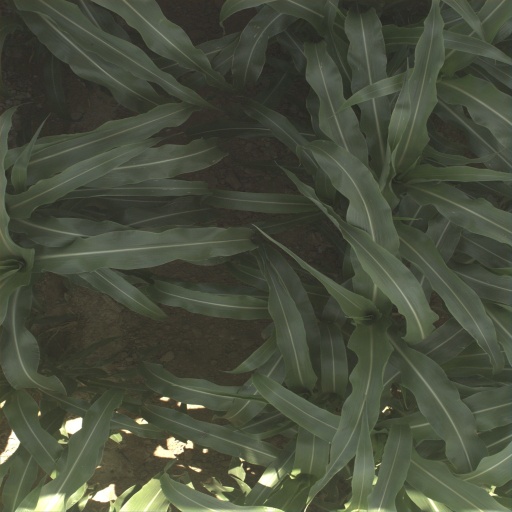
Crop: sorghum